San Ildefonso, Bulacan

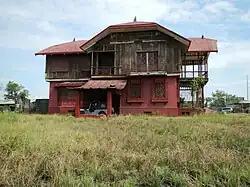

The early inhabitants called this town Bulak because of the abundant 'kapok' trees ('bulak' in vernacular) growing on the hill where the town is now.